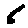
Label: 6